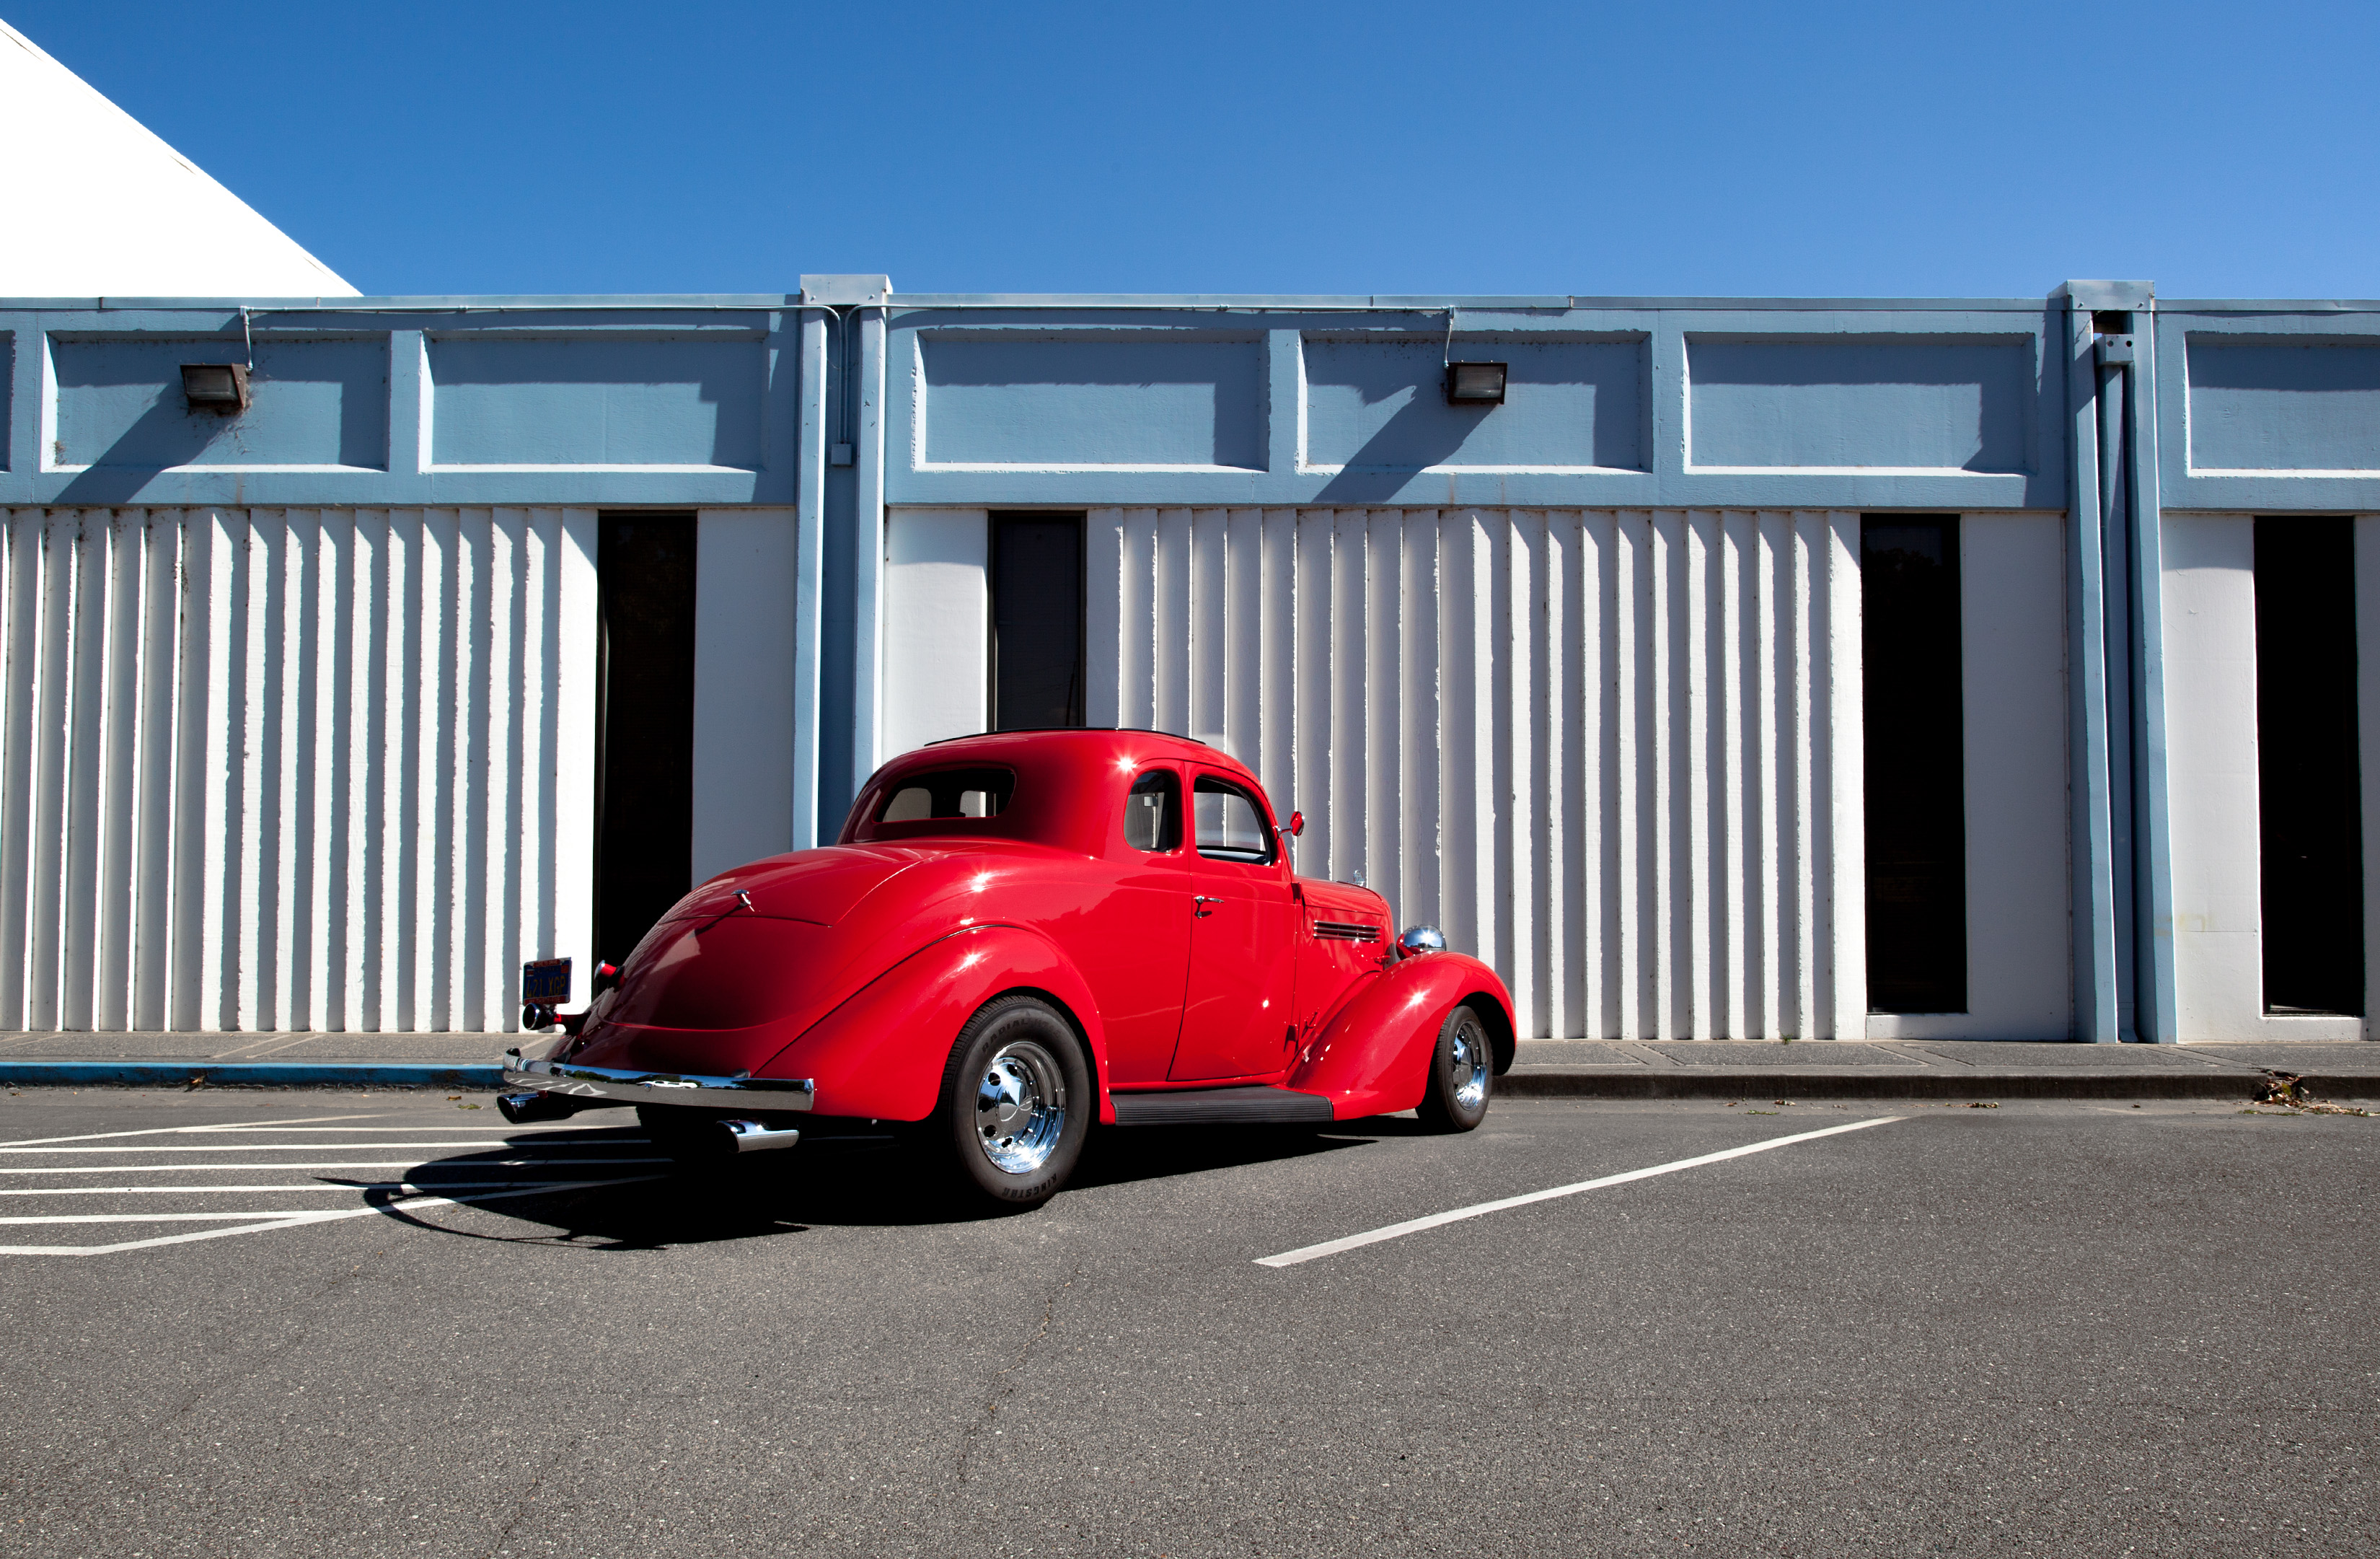
car, wheel, vehicle, sports car, motor vehicle, vintage car, supercar, sedan, antique car, city car, land vehicle, volkswagen beetle, automobile make, compact car, automotive design, luxury vehicle, subcompact car